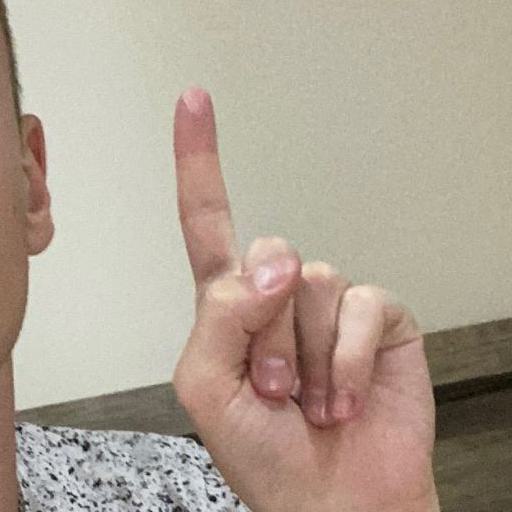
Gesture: one